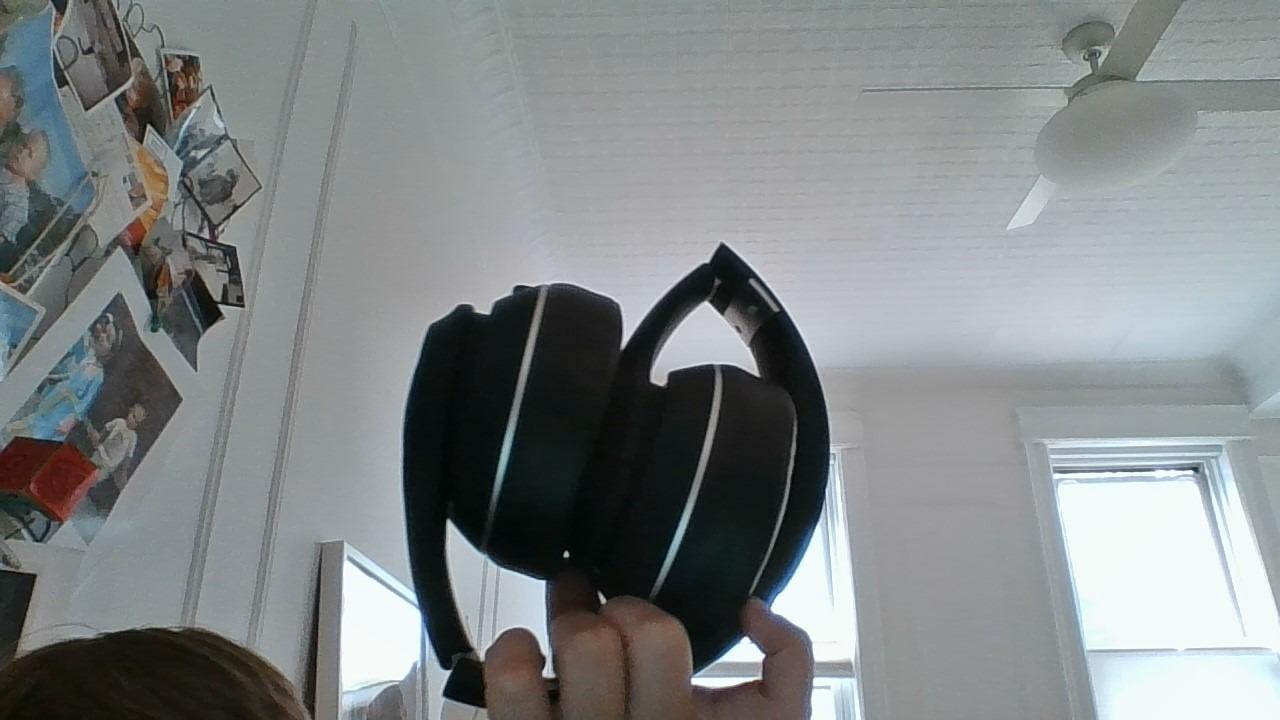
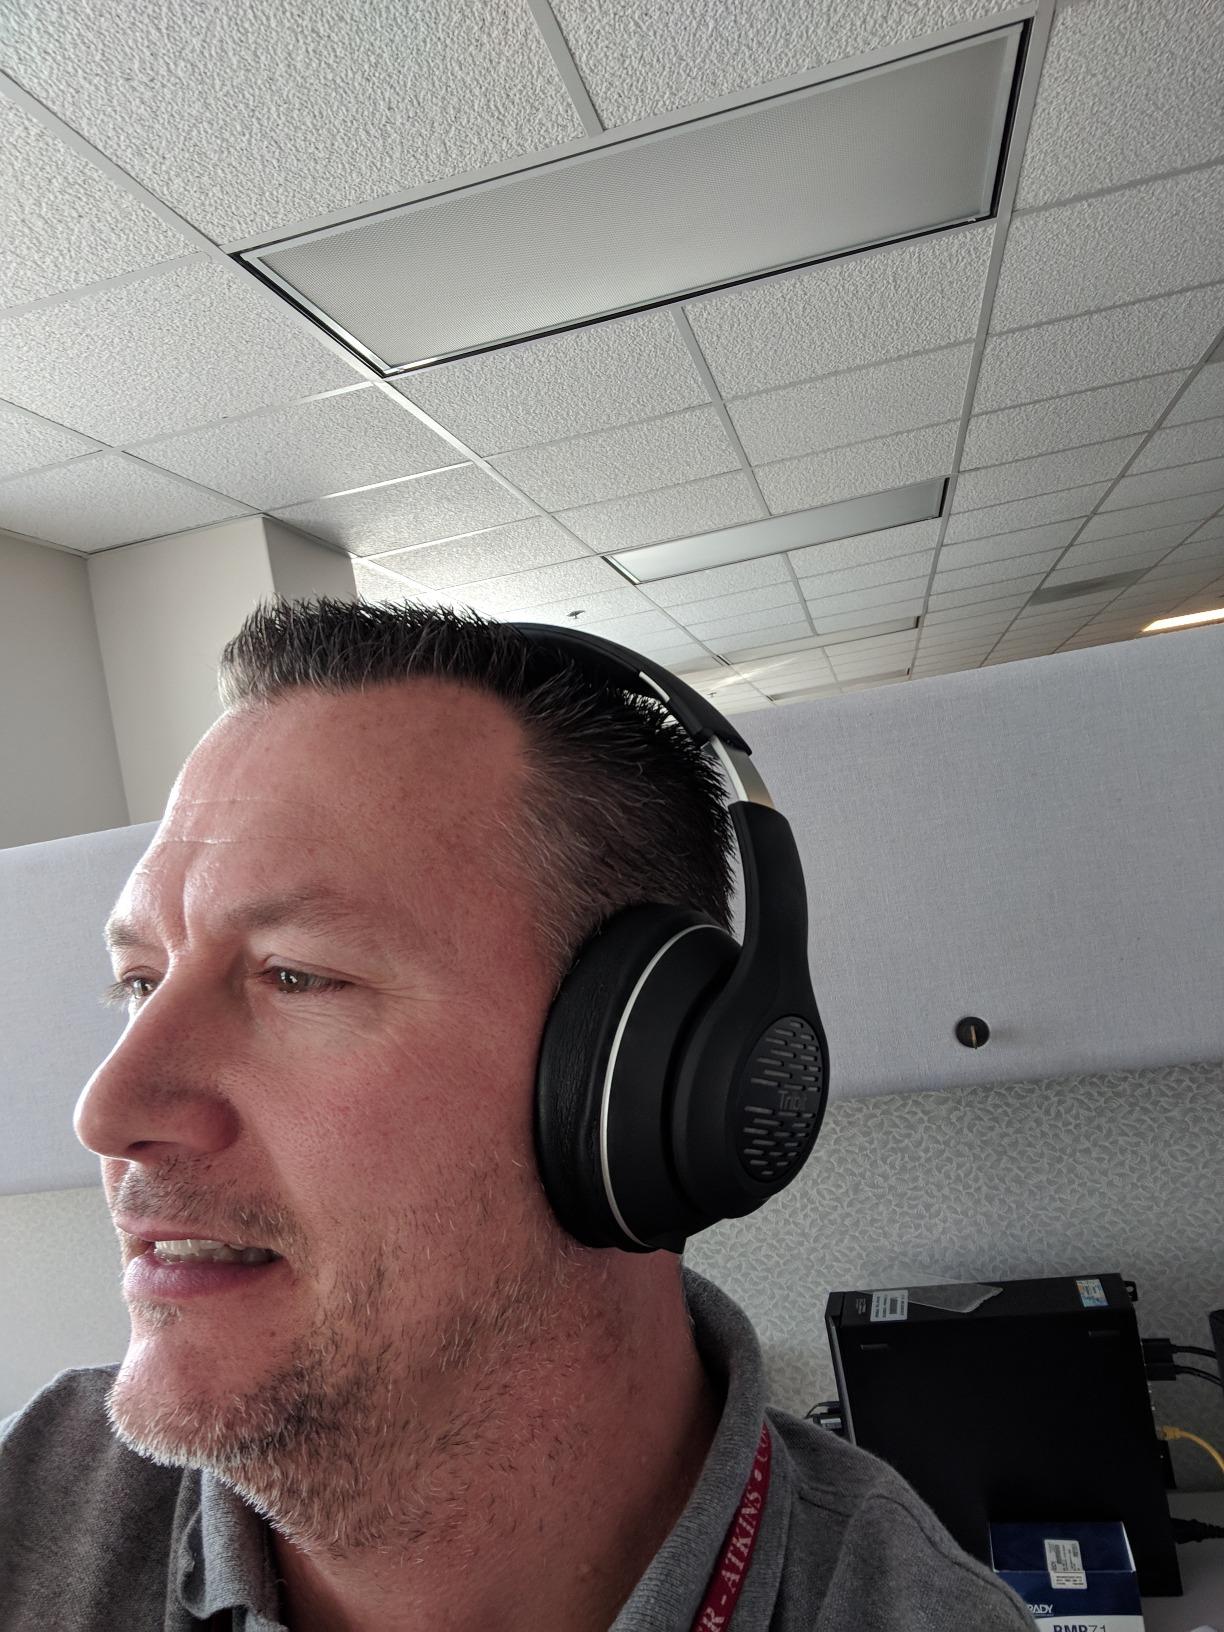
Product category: headphones
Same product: yes